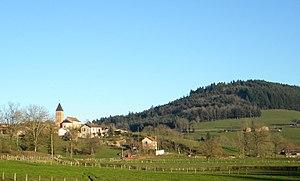
Vue du village
Anglure-sous-Dun est une commune française située dans le département de Saône-et-Loire en région Bourgogne-Franche-Comté.